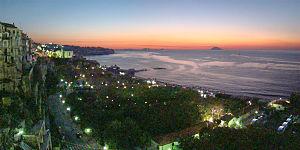
Tropea, Calabre, Italie. À l'horizon, la silhouette du Stromboli et des Îles Éoliennes.